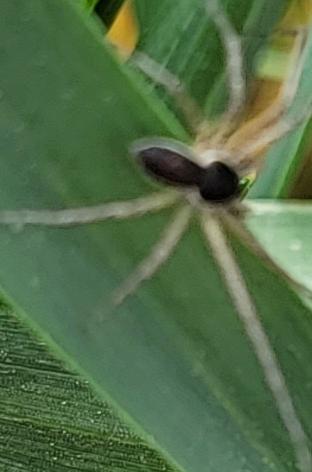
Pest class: predators